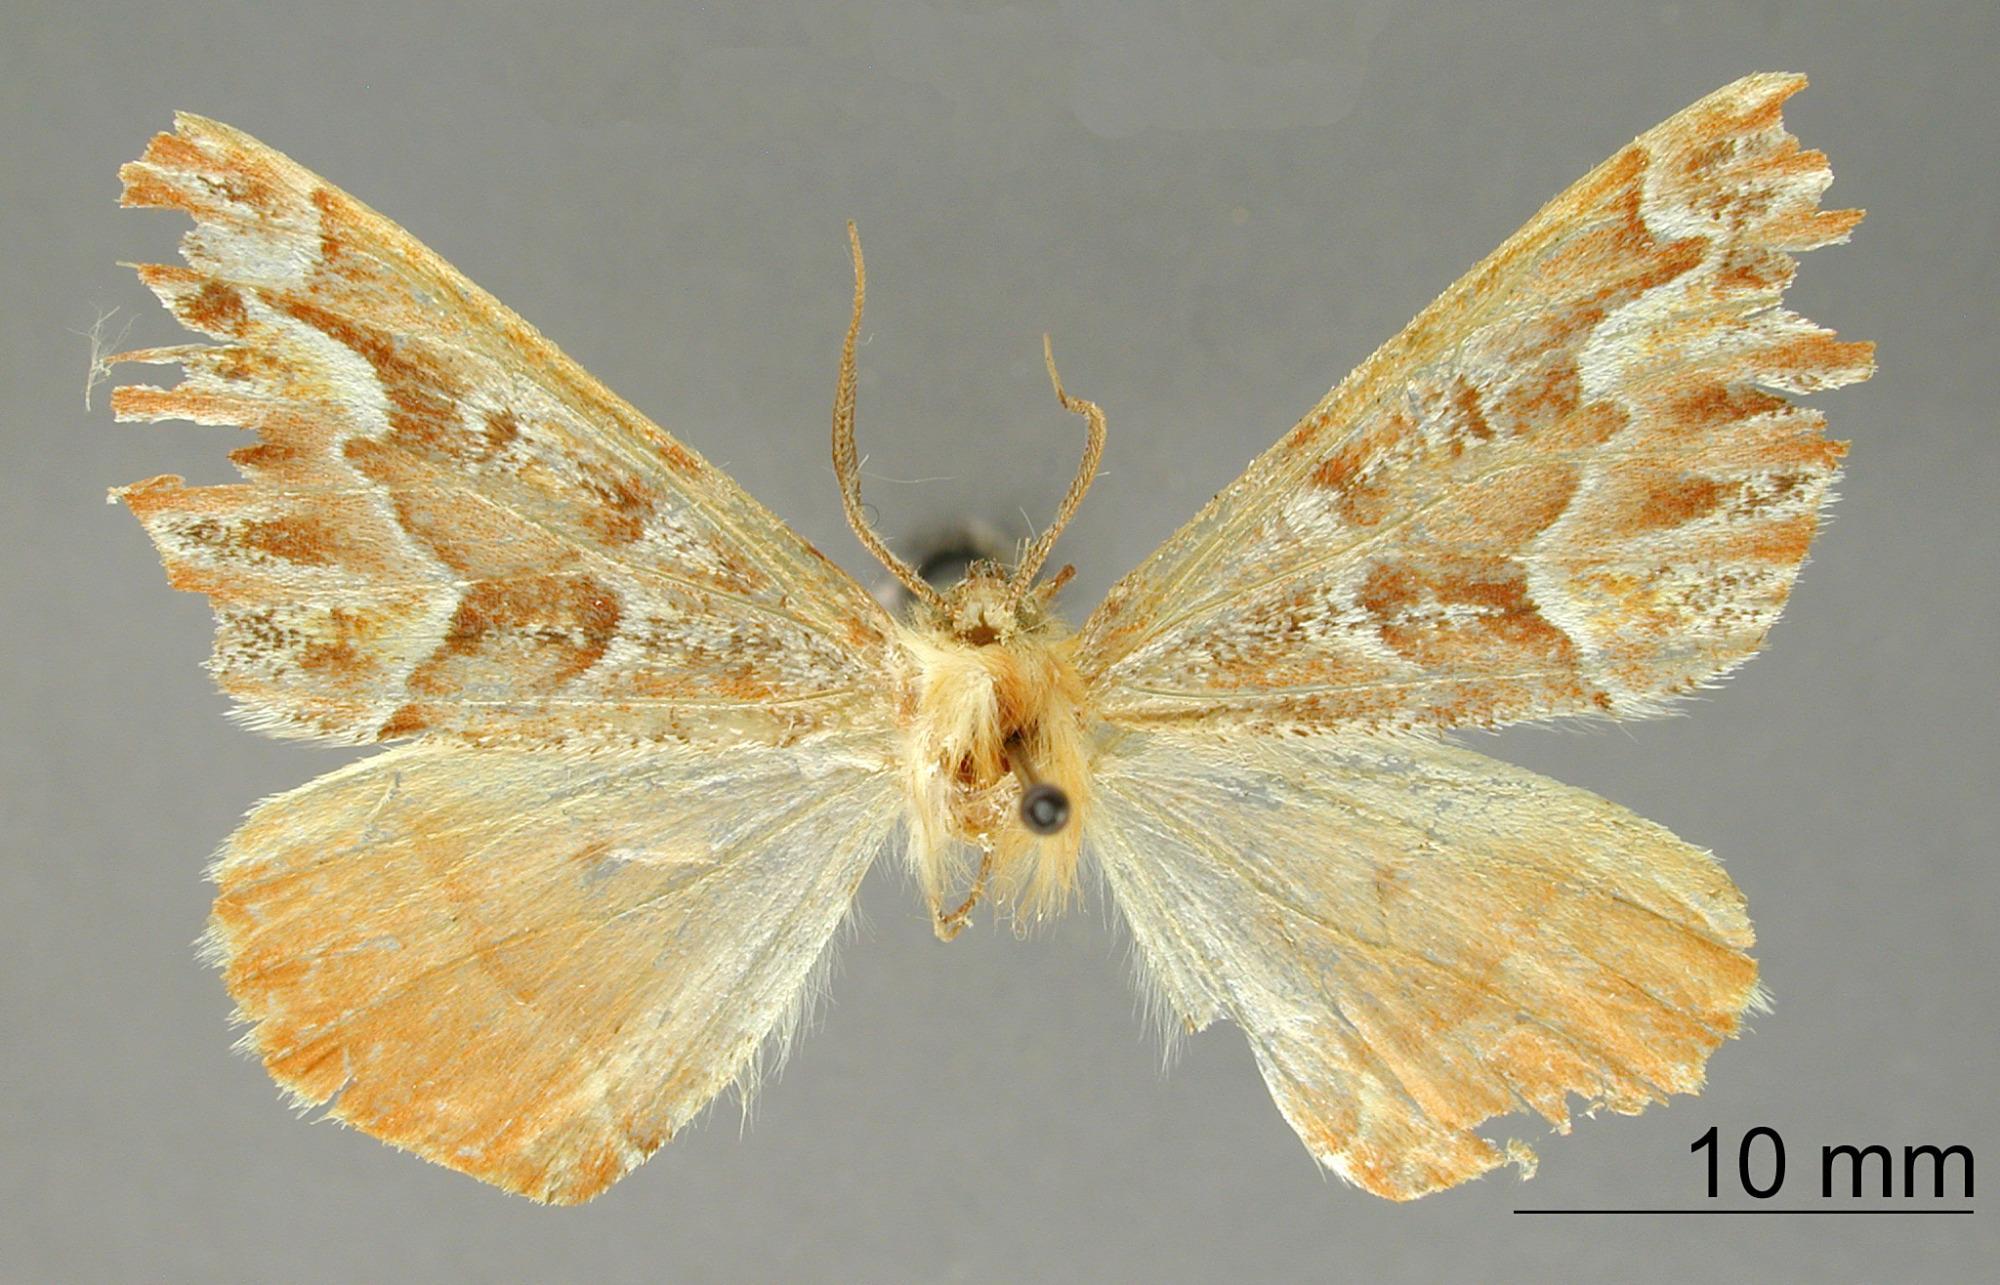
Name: Caripeta hyperythrata
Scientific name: Caripeta hyperythrata Dyar, 1918
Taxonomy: Animalia, Arthropoda, Insecta, Lepidoptera, Geometridae, Ennominae
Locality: Mexico City, Mexico, Mexico